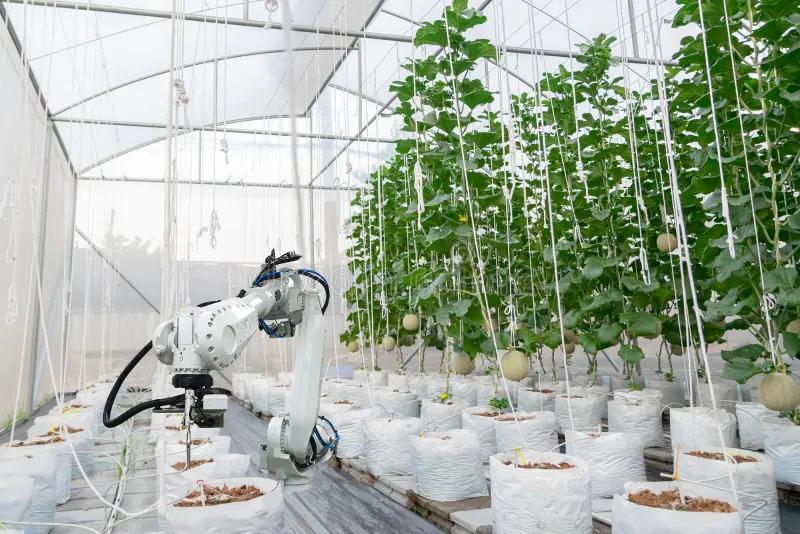
Eneo la ndani, likiwa na turubai lililoshikiliwa na machuma maalumu, ikiwemo mimea iliyostawi; mashine ya kustawisha mimea hiyo, ikiwa ni mwendelezo wa uzalishaji wa chakula na biashara katika mavuno hayo.